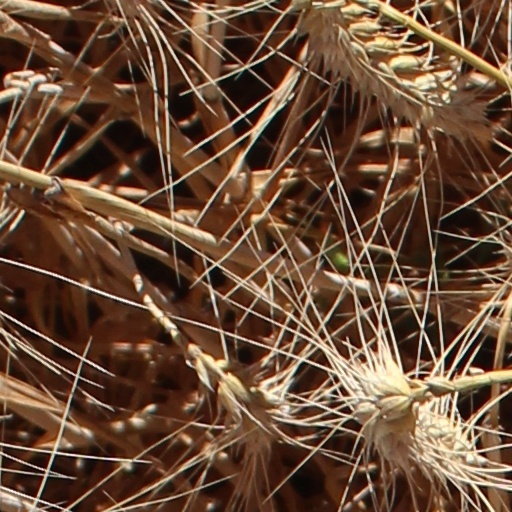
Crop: wheat